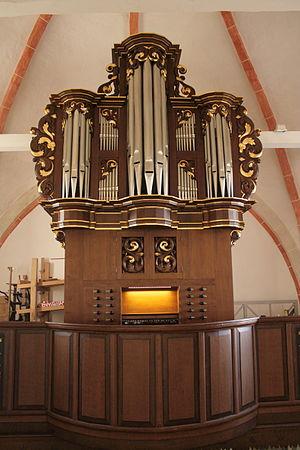
Gerhard von Holy est un facteur d'orgue allemand.